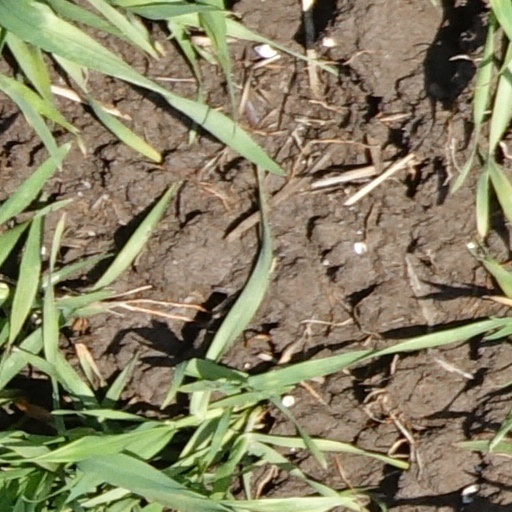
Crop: wheat